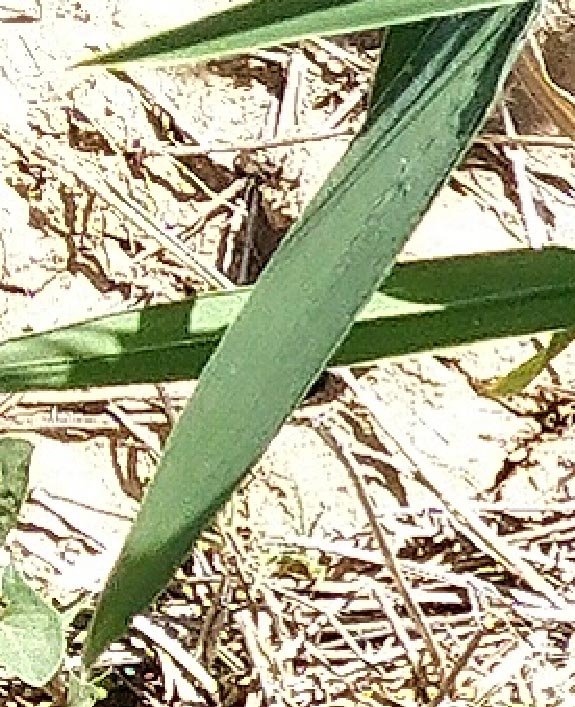
Label: Wheat___Healthy